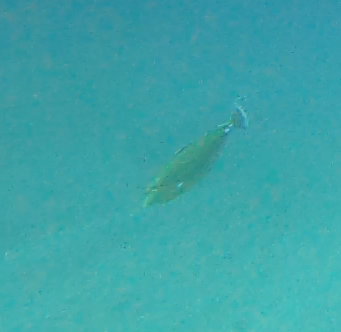
Naso unicornis (Bluespine Unicornfish)